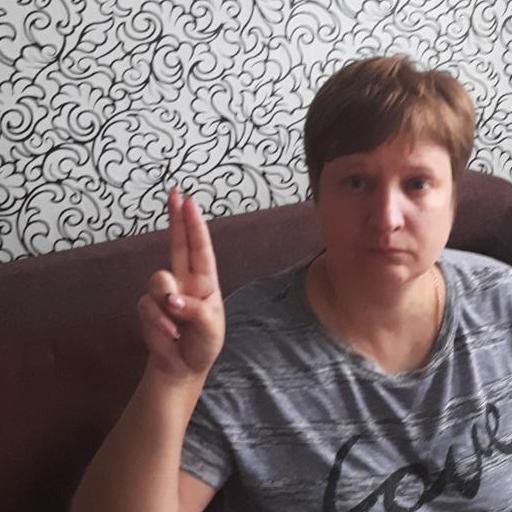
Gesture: two_up